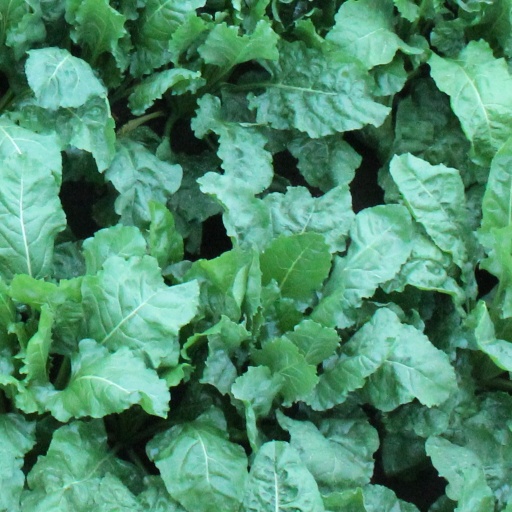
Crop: sugar beet